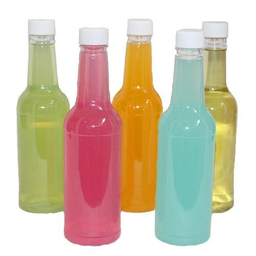
Label: plastic